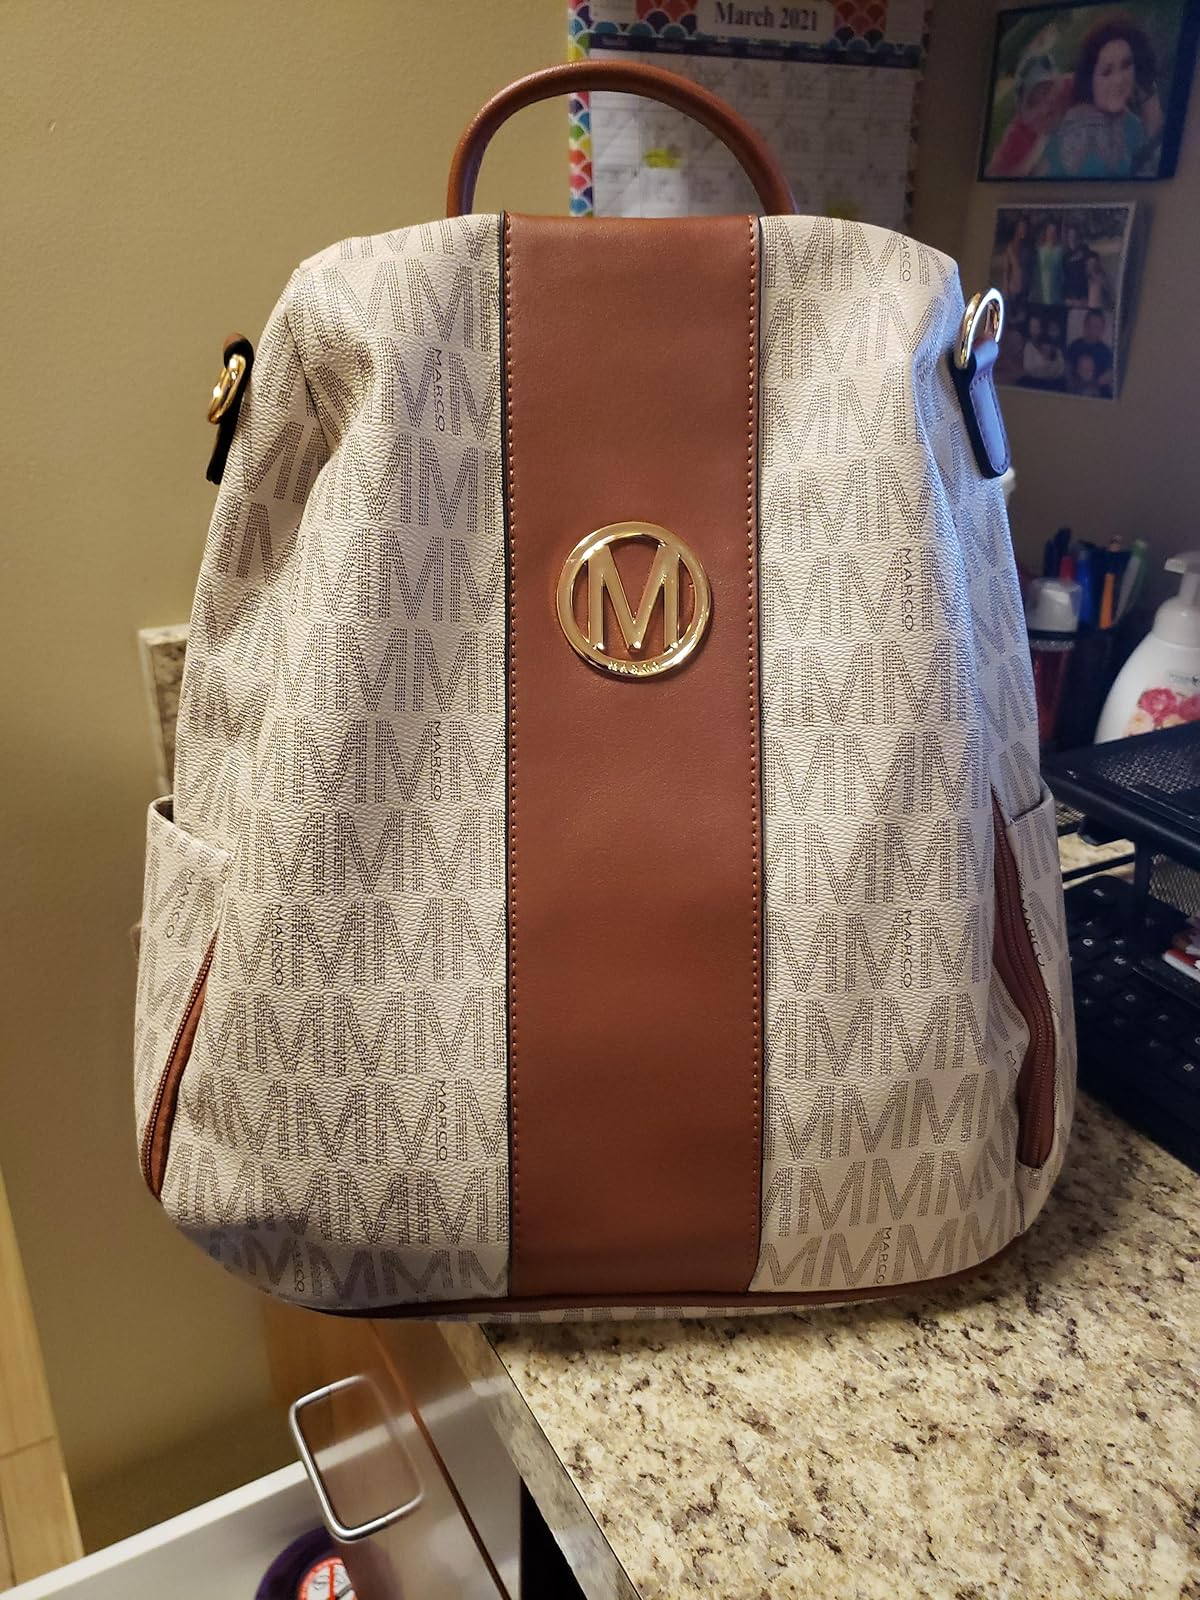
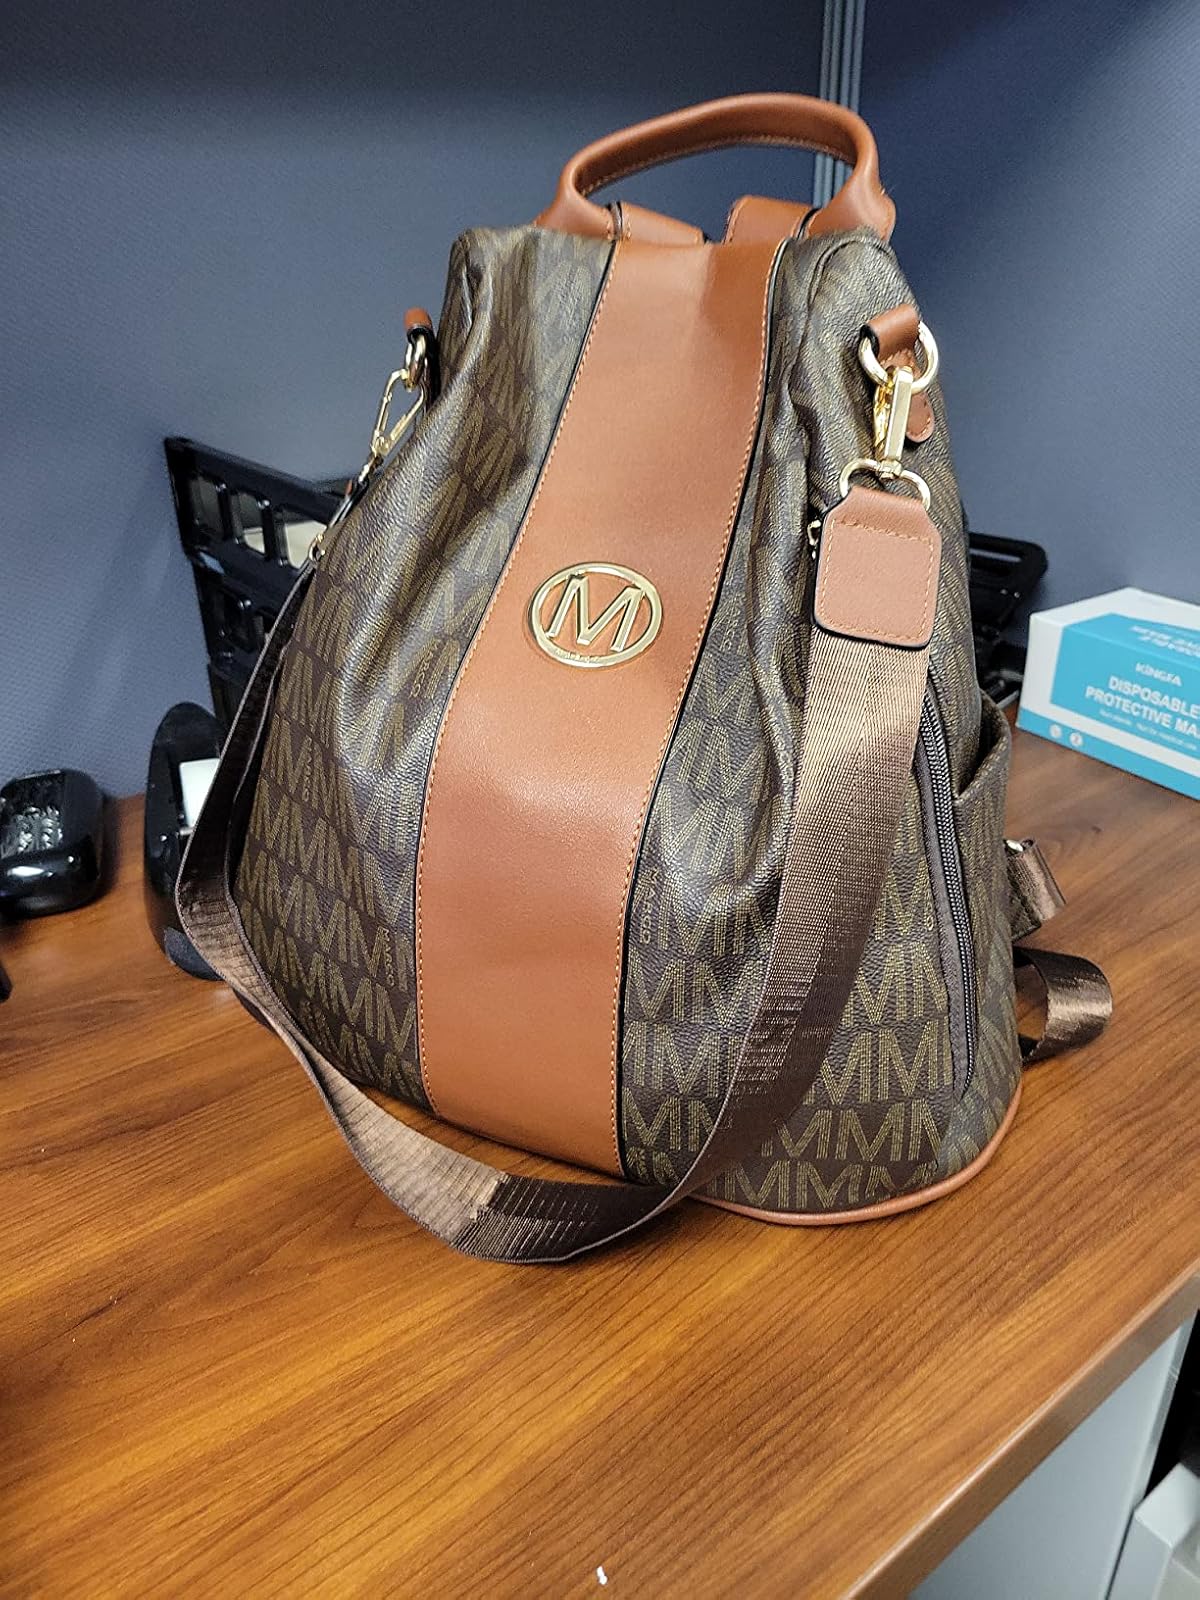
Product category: accessories_handbag
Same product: no